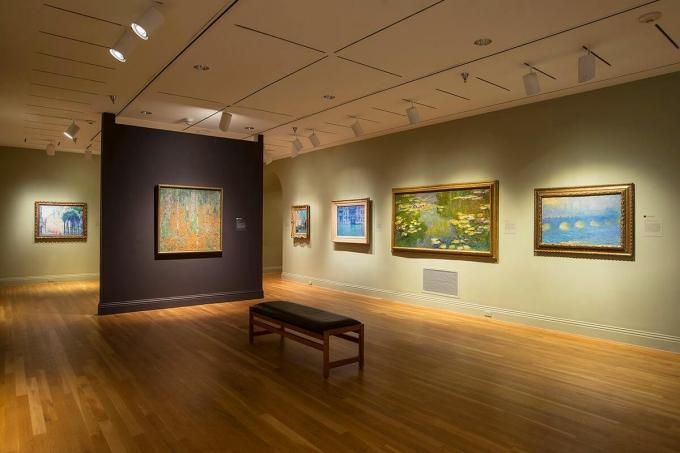
chiếc ghế dài nằm giữa gian phòng triển lãm tranh